Wonder Woman

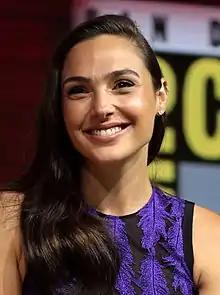
Gal Gadot at the San Diego Comic-Con panel for the film "Wonder Woman 1984" in 2018

During the Golden Age, Wonder Woman possessed a Purple Ray capable of healing even a fatal gunshot wound to the brain. She invented the ray herself to heal Steve Trevor from injuries he sustained when his plane was shot down and he was left adrift in the sea for days.